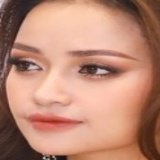
hoa hậu Ngọc Châu